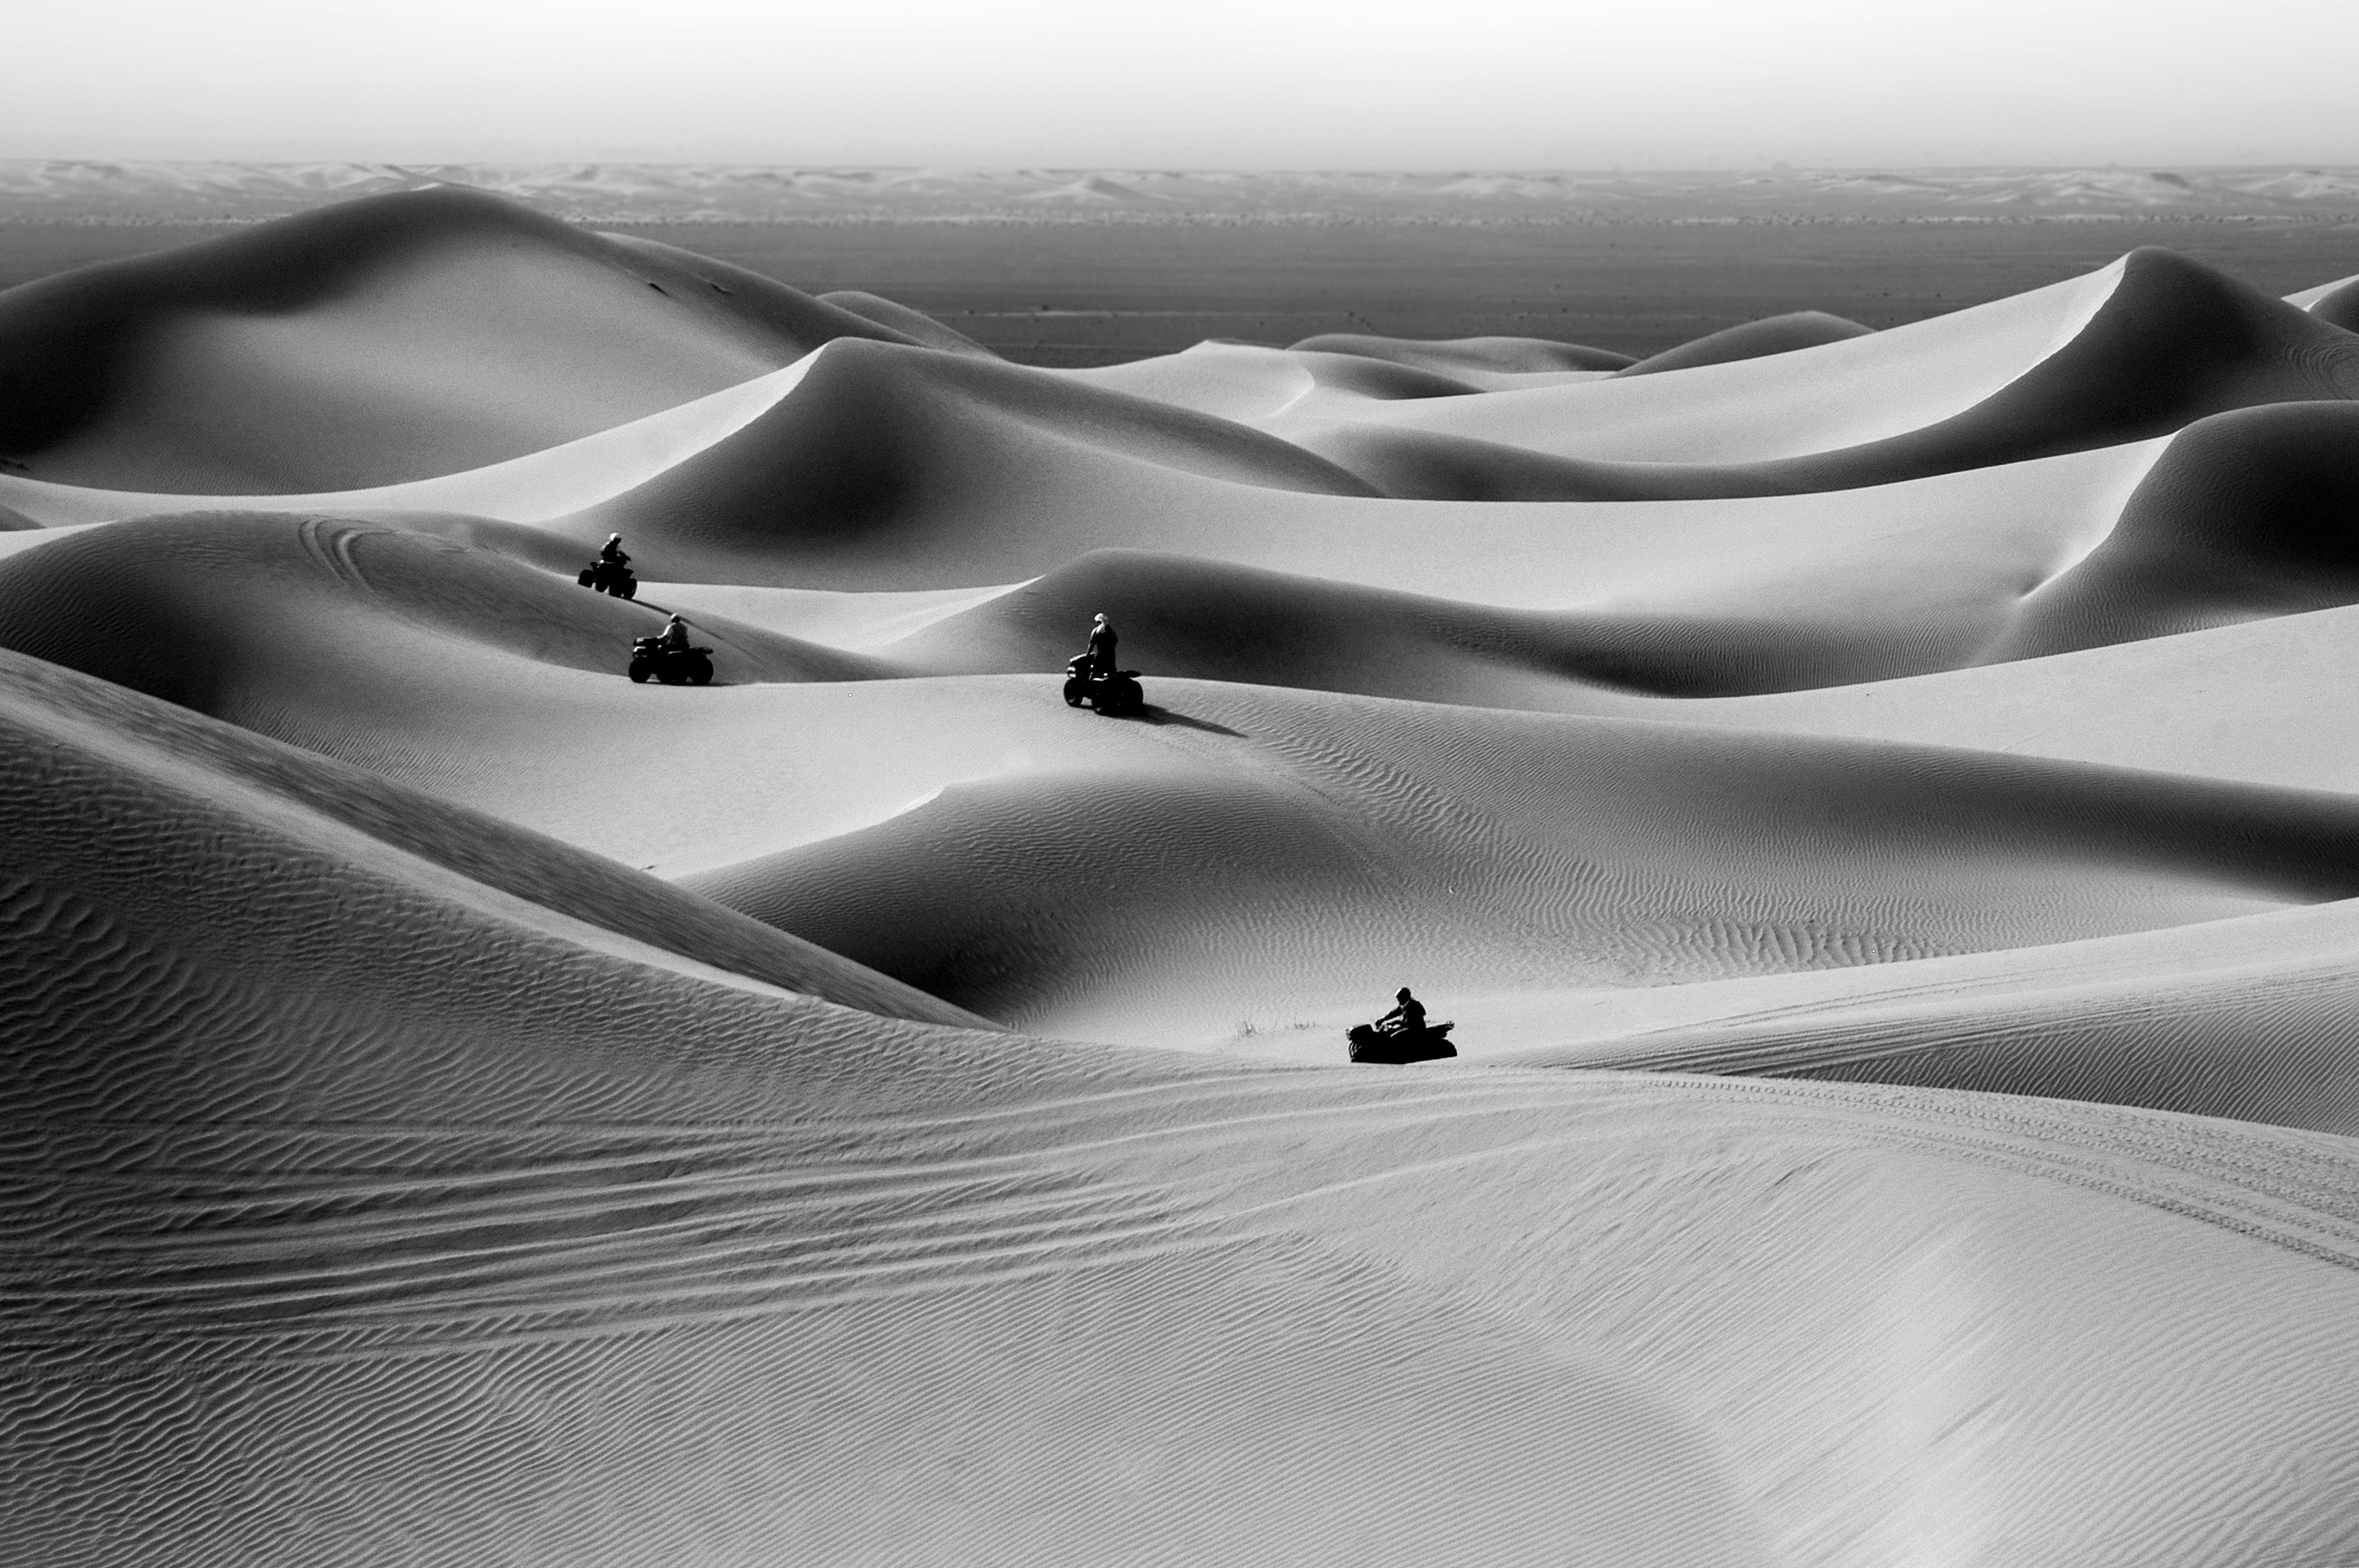
natural, sky, ecoregion, black, natural environment, natural landscape, erg, mammal, gesture, slope, sunlight, grey, atmospheric phenomenon, biome, landscape, horizon, morning, dune, aeolian landform, monochrome, sand, monochrome photography, singing sand, geology, hill, cloud, art, shadow, wilderness, building material, stock photography, still life photography, desert, soil, tree, wind, rock, snow